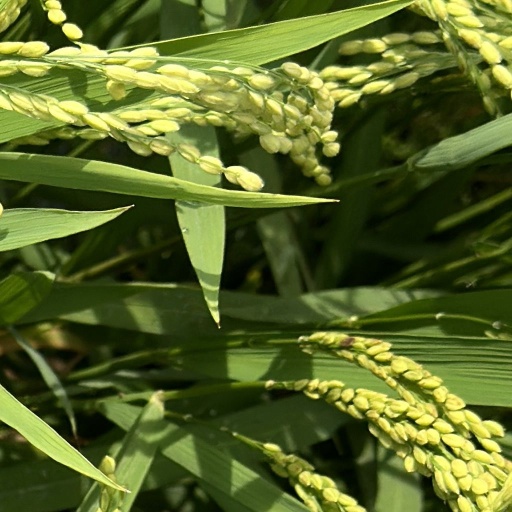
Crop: rice